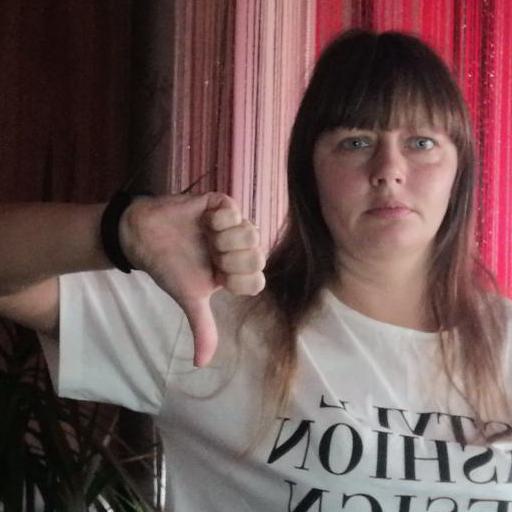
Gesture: dislike